Australian bustard

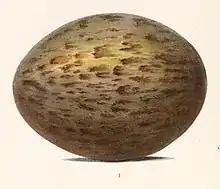
Illustration of egg by Harriet Morgan

"Ardeotis australis" does not make any attempt to construct a nest. The clutch size is usually one egg, sometimes two, laid close to a small shrub or bush on unadorned ground. The shell is marked with olive-brown blotching and streaks over most of the surface, perhaps more completely covering the larger end of the egg, the background colour is a lighter shade of olive-brown or olive-green. Incubation of the brood is maintained by the female. The dimensions of the egg are 75 × 55 millimetres. The chick will leave the site after emerging from its shell to avoid predation, and relies on the mottled black and brown coloration of their downy plumage to evade detection by squatting and remaining motionless.